HMS Nelson (28)

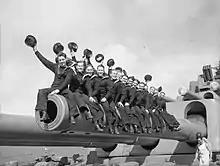
Sailors of the South African Royal Naval Volunteer Reserve sitting on one of "Nelson"s 16-inch gun barrels during the Second World War

The main battery of the "Nelson"-class ships consisted of nine breech-loading (BL) 16-inch guns in three turrets forward of the superstructure. Designated 'A', 'B' and 'C' from front to rear, 'B' turret superfired over the others. Their secondary armament consisted of a dozen BL Mk XXII guns in twin-gun turrets aft of the superstructure, three turrets on each broadside. Their anti-aircraft (AA) armament consisted of six quick-firing (QF) Mk VIII guns in unshielded single mounts and eight QF 2-pounder guns in single mounts. The ships were fitted with two submerged 24.5-inch (622 mm) torpedo tubes, one on each broadside, angled 10° off the centreline.